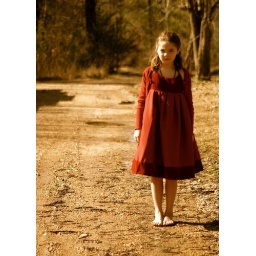
Child in red dress